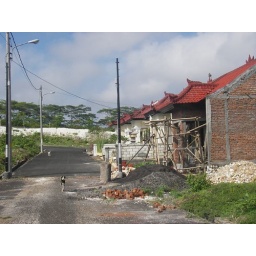
the dogs coming for dinner. zens house in front. my next times home :)